Albert S. Rogell

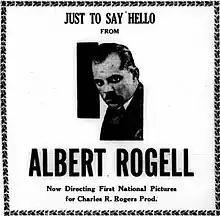
1926 season's greetings

Albert S. Rogell (August 21, 1901 – April 7, 1988) was an American film director who was born in Oklahoma City and died in Los Angeles. Rogell directed more than a hundred movies between 1921 and 1958. He was known for an aggressive directing style, shouting at his actors and crew.